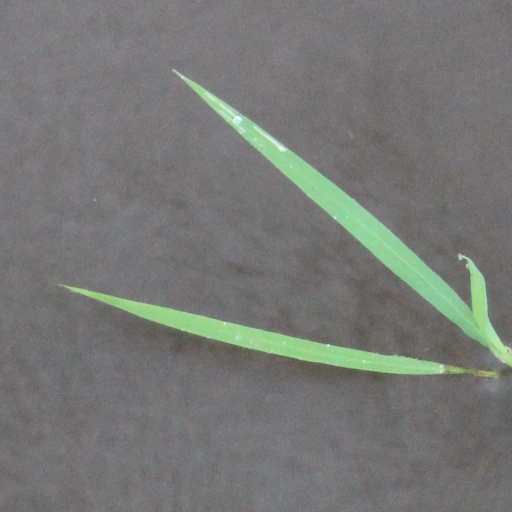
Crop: rice